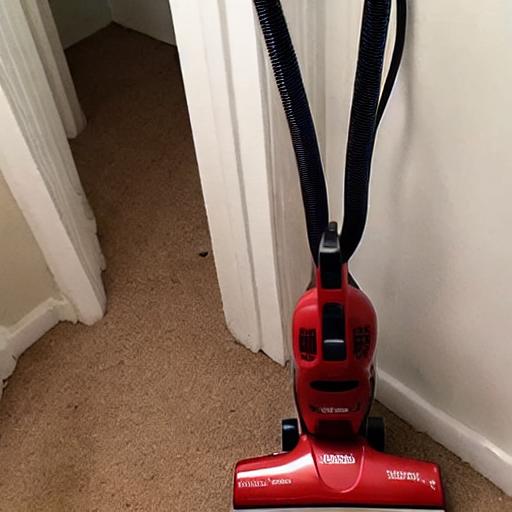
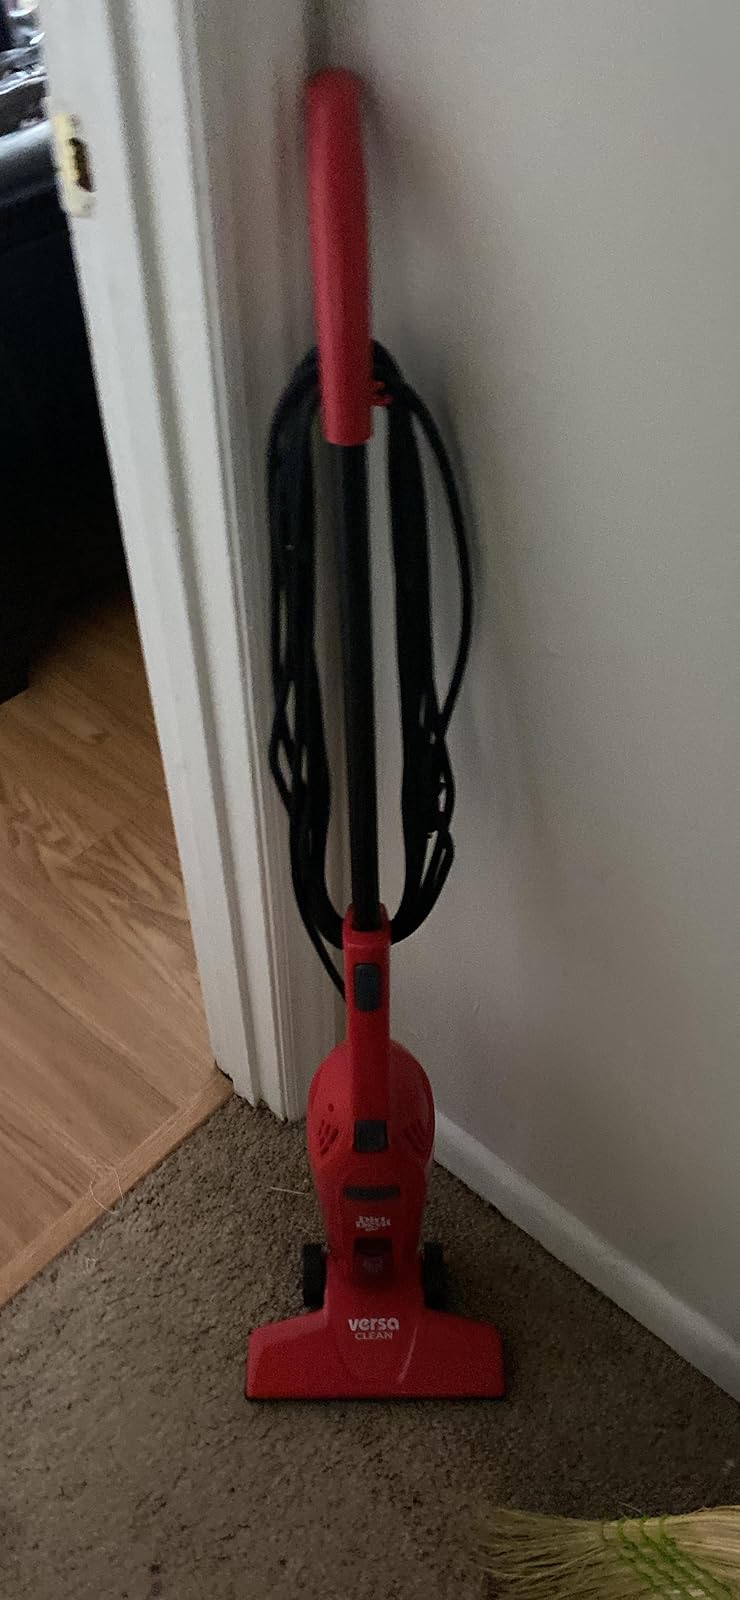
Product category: items_vacuum
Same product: no